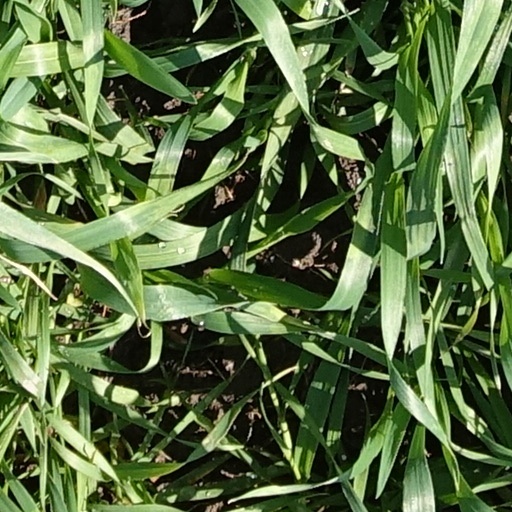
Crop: wheat